Come Deadly

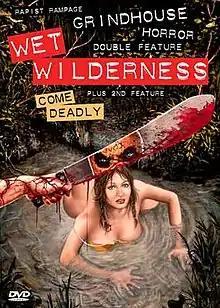
DVD released by After Hours Cinema

Come Deadly is a 1974 pornographic horror film written and directed by Gil Kenston.